University Preparatory Academy

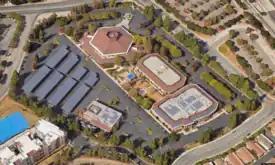

UPA was founded as University Preparatory Academy in 2007. Graduation standards are more rigorous than at other high schools, requiring more AP units than is mandated by California laws.